Franklin's lost expedition

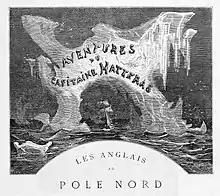
Illustration by Édouard Riou for the title page of Jules Verne's "Voyages et aventures du capitaine Hatteras" ("Journeys and Adventures of Captain Hatteras")

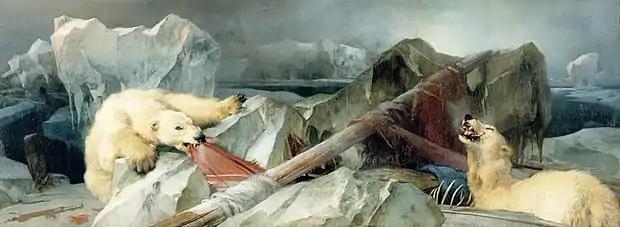
"Man Proposes, God Disposes" by Edwin Landseer, 1864

For years after the loss of the Franklin expedition, the Victorian media portrayed Franklin as a hero who led his men in the quest for the Northwest Passage. A statue of Franklin in his hometown bears the inscription "Sir John Franklin – Discoverer of the North West Passage", and statues of Franklin outside the Athenaeum in London and in Tasmania bear similar inscriptions. Although the expedition's fate, including the possibility of cannibalism, was widely reported and debated, Franklin's standing with the Victorian public was undiminished. This was due in large part to efforts by Lady Franklin to protect her husband's reputation and dispel suggestions of cannibalism – with assistance from prominent figures like Charles Dickens, who asserted that "there is no reason whatever to believe, that any of its members prolonged their existence by the dreadful expedient of eating the bodies of their dead companions". The expedition has been the subject of numerous works of non-fiction.